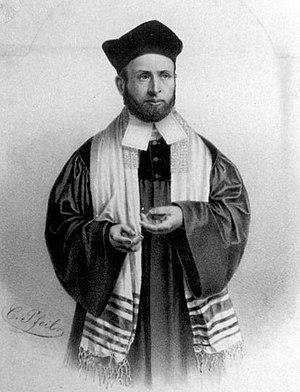
La synagogue libérale de Darmstadt, inaugurée en 1876, a été détruite par les nazis en 1938 lors de la nuit de Cristal, comme la synagogue de la communauté orthodoxe de Darmstadt et comme la majorité des lieux de culte juif en Allemagne.